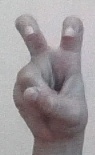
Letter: toot